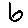
Label: 6